Susan Shaw (publisher)

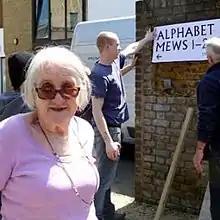

Susan Mary Shaw ( Mahon; 12 August 1932 – 13 June 2020) was a British publisher and the founder of the Type Museum in London. Her publishing house created limited-edition books that can sell for thousands of pounds a copy.